Philosophy in Malta

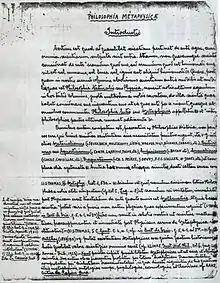
Angelo Pirotta's work on Ontology (1935/40)

Though philosophy continued to be mainly viewed as the "hand-maid" of theology, some intellectuals had an interest in cautiously branching out along some pathways of their own. Though the philosophical contributions of these masters are fascinating in themselves, prevalent control and restrictions on intellectual activity hardly ever left them room for originality and innovation.